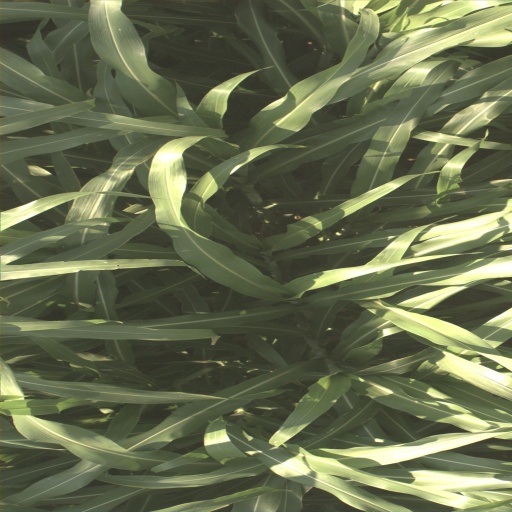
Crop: sorghum